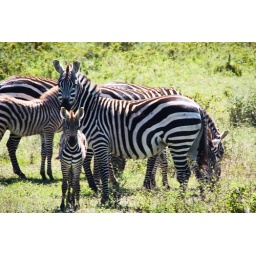
These zebras were in a field alongside the road as we were going to our safari.